They Will All Die in Space

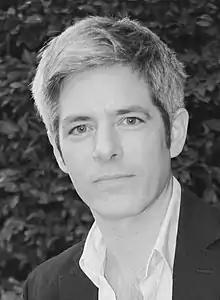
Julio Perillán

Chillon said the three actors, Francesc Garrido, Julio Perillán and Ben Temple, understood their roles and the tone of the story perfectly. Chillon and his director of photography, Luis Fuentes, thought of the film as something of a mixture of science fiction and thriller, and decided to shoot the film in black and white to inject a sense of noir into the story.